KAZA-TV

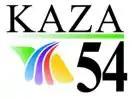
Former KAZA-TV logo from July 28, 2001, to July 2011.

The station first signed on the air on July 9, 2001, originally operating as an independent station, carrying a format of Spanish-language music videos temporarily until the launch of Azteca América on July 28. The station was founded by Visalia-based Pappas Telecasting (which initially held a 75% majority stake in the station, which expanded to 80% in 2014) and TV Azteca (which owned the remaining interest).